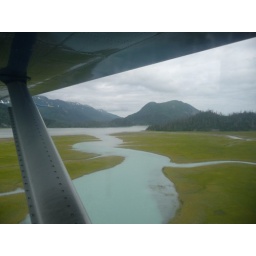
Unknown river in the Alaskan mountain range.